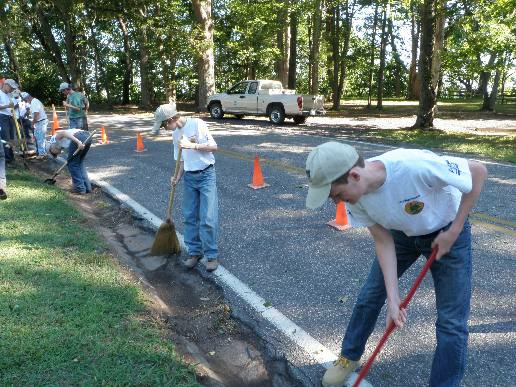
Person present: Yes